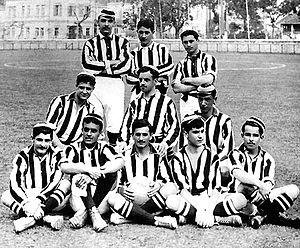
Le Botafogo de Futebol e Regatas est un club sportif brésilien, issu de la fusion en 1942 du Club de Regatas Botafogo, fondé en 1894, et du Botafogo Football Club, fondé en 1904.